Georgian Railway

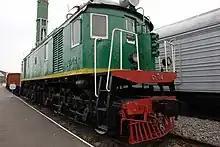
A preserved Class Ss locomotive of 1933, built for the Surami pass

Due to the challenging mountainous geography of Georgia, railway engineers have often been faced with some difficult challenges. In 1890, the dual tracking of the Tsipa tunnel was completed, allowing faster passage of East-West traffic.